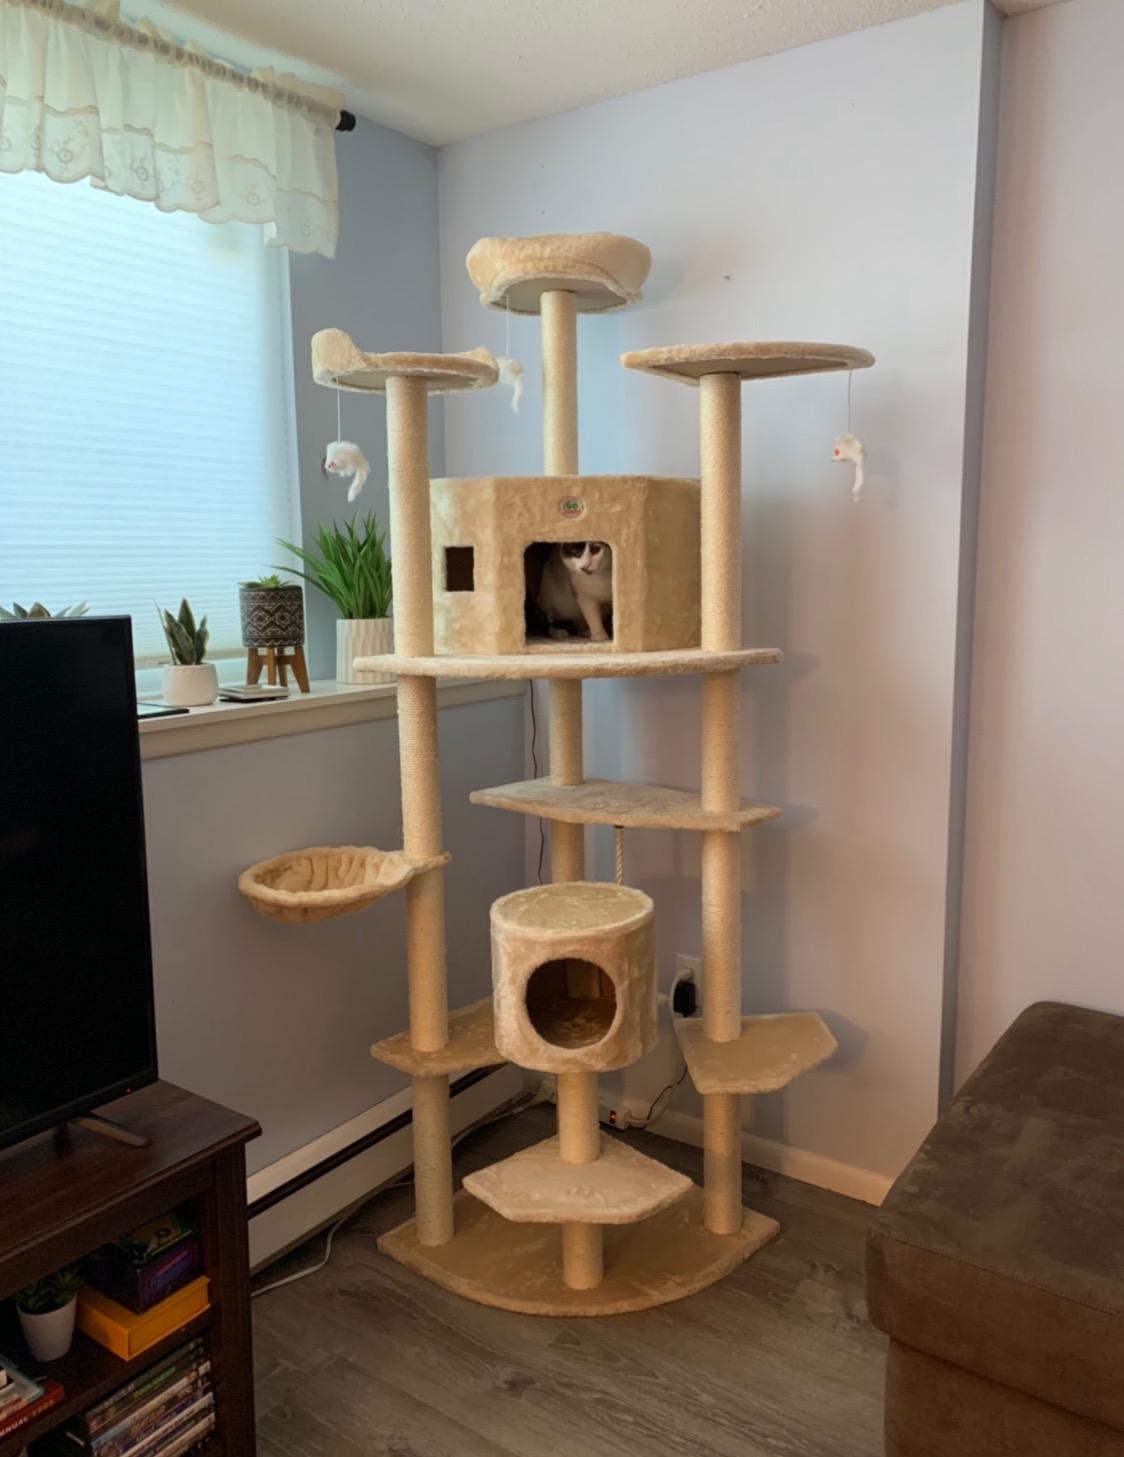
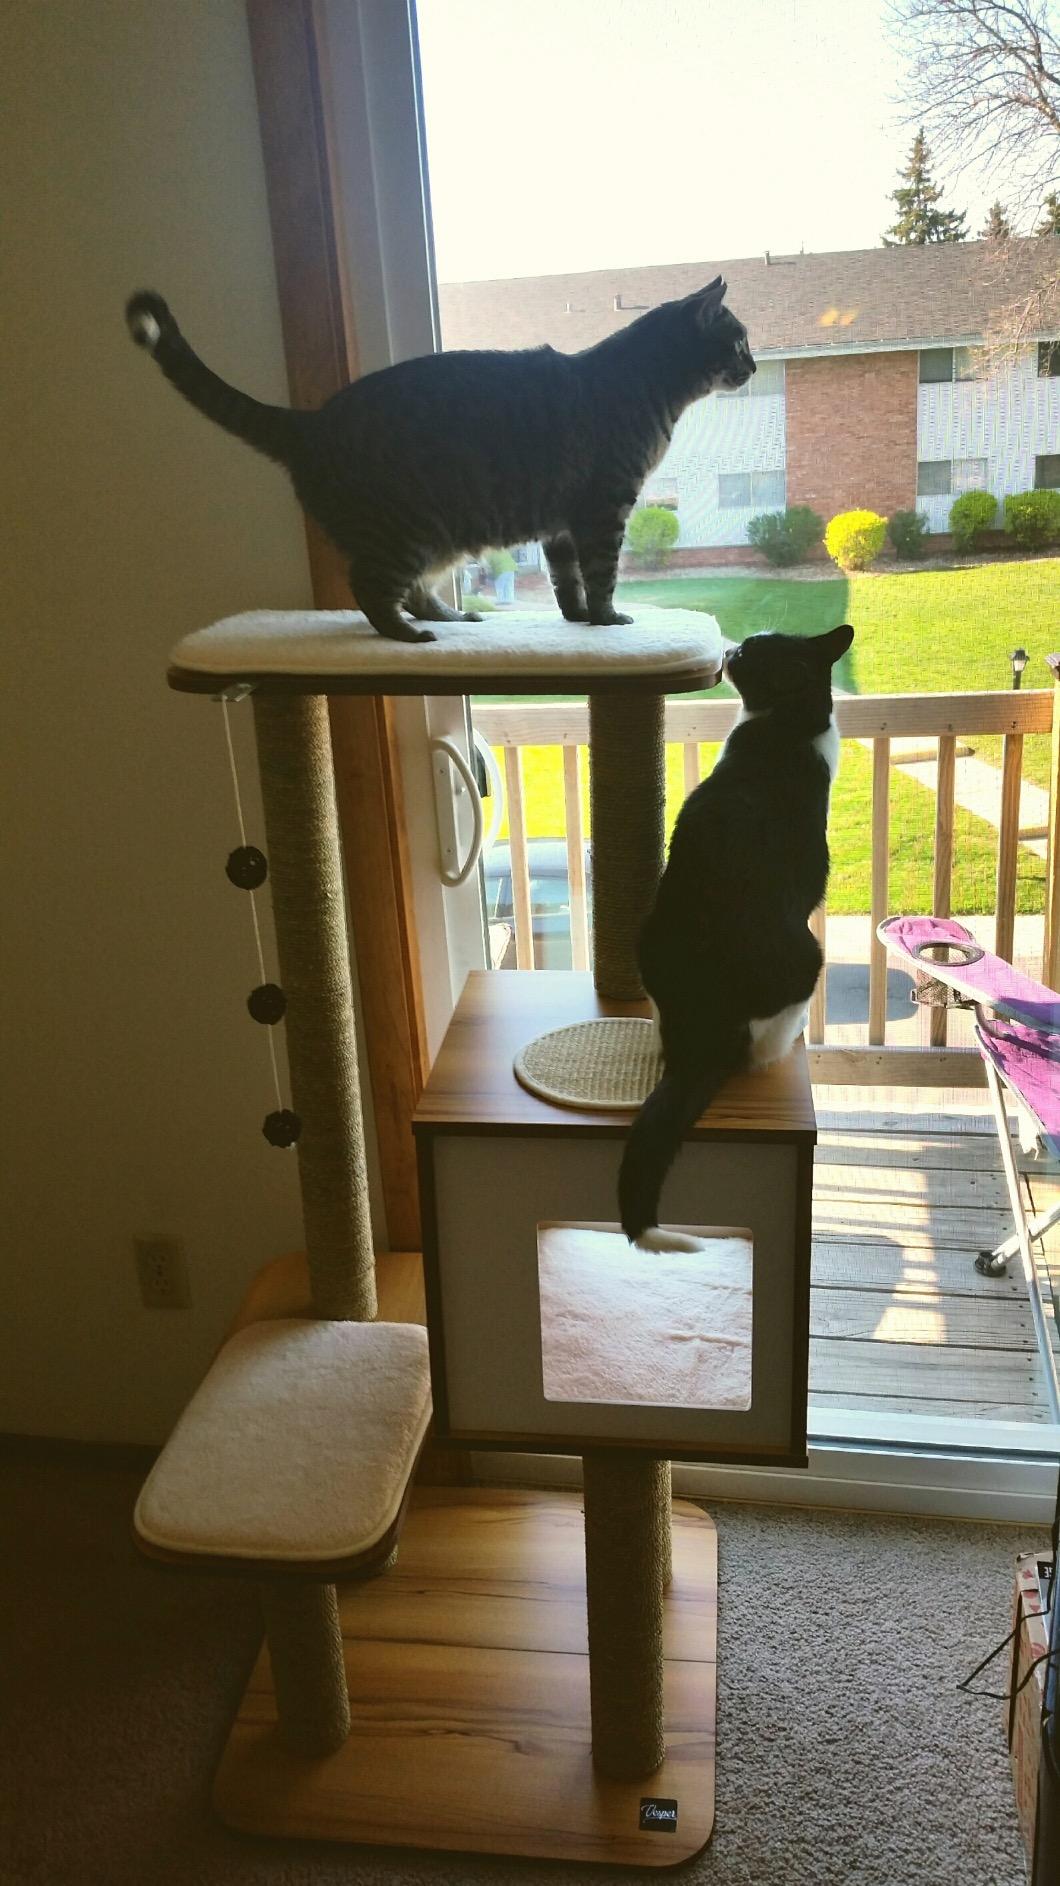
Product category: items_cat tree
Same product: no